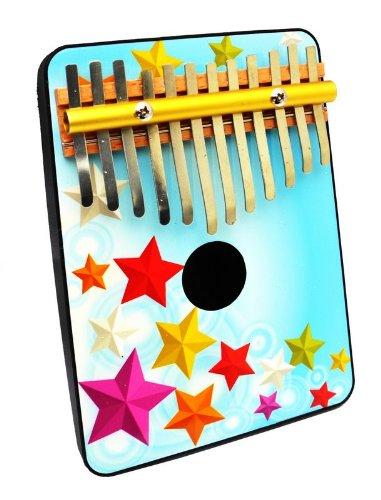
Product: Schoenhut 12 Note Star GroupThumb Piano (Multicolor)
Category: Toys & Games | Learning & Education | Musical Instruments | Pianos & Keyboards
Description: Blue background with colorful star design.
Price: $23.41
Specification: ProductDimensions:7.5x5.8x1.8inches|ItemWeight:12.6ounces|ShippingWeight:12.6ounces(Viewshippingratesandpolicies)|ASIN:B0074HSWNY|Itemmodelnumber:1204SG|Manufacturerrecommendedage:36months-15years